St Newlyn East

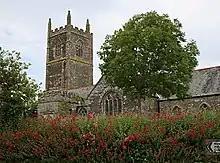
St Newlyn East church

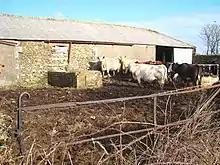
Cargoll Farm

St Newlyn East is a civil parish and village in Cornwall, England, United Kingdom. The village is approximately three miles (5 km) south of Newquay. The name St Newlyn East is locally abbreviated to Newlyn East and according to an anonymous historian writing in "The Cornishman" in 1880 it was only in recent years that "Saint" had been added to the parish name.